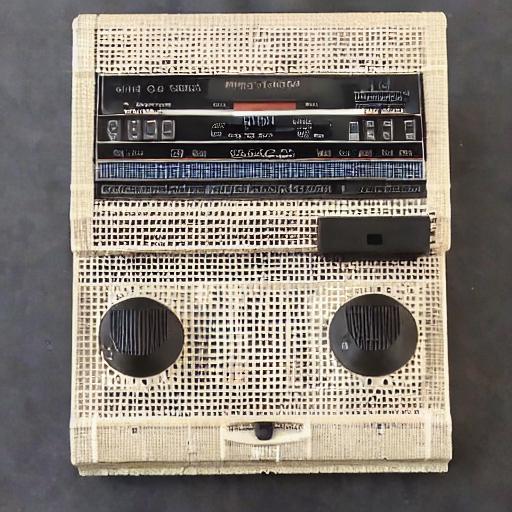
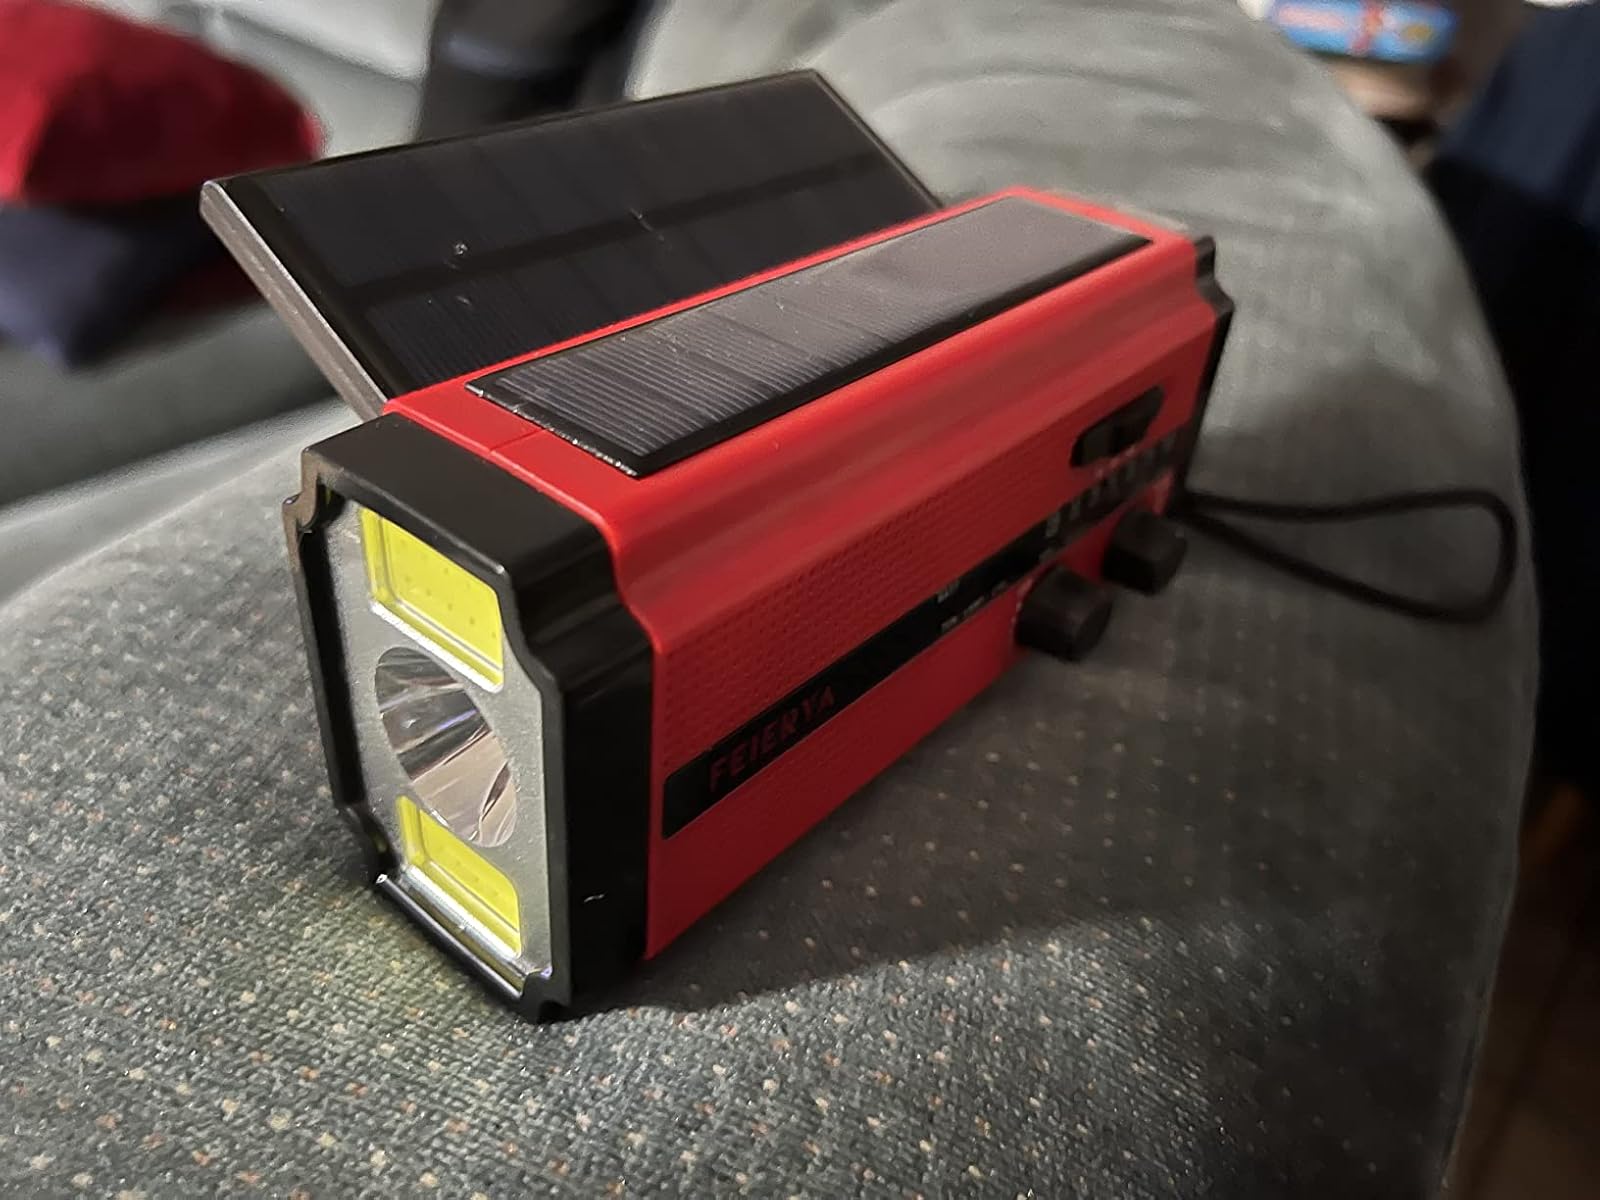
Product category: radio
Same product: no